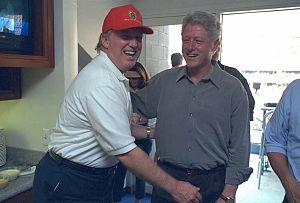
William Jefferson Clinton, dit Bill Clinton [bɪl ˈklɪntən], né le 19 août 1946 à Hope, est un juriste et homme d'État américain, 42ᵉ président des États-Unis en fonction de 1993 à 2001.